Sara García

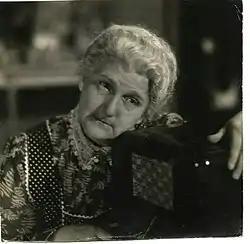
Sara García in a publicity photo,

In 1942, Sara García co-starred with Joaquín Pardavé in "El baisano Jalil", a comedy film in which she portrayed the wife of a Lebanese-immigrant family, one of the marginalized communities that settled in the La Lagunilla neighborhood of Mexico City. She starred again with Pardavé in a similar comedy, "El barchante Neguib" (1945).